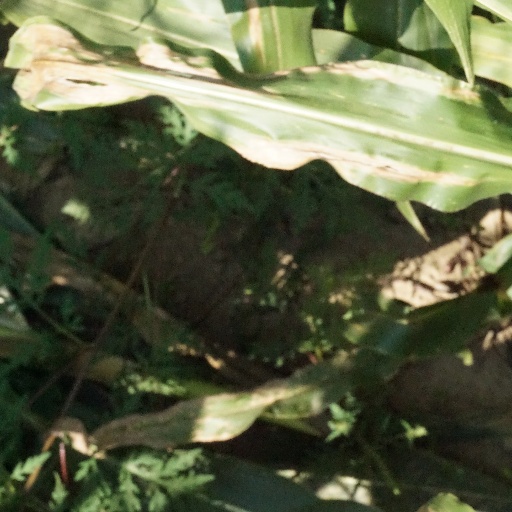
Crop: maize; corn